Cytosis

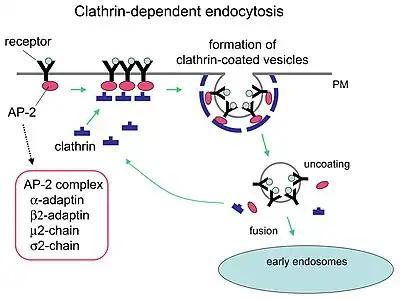
Mechanism of clathrin-dependent endocytosis. Clathrin-coated pits in endocytosis: The membrane of the cell invaginates using the protein clathrin. The clathrin uses actin to pull together the sides of the plasma membrane and form a vesicle inside the cellular cytosol.

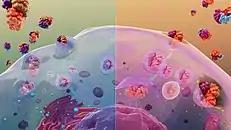
Exocytosis (L) and Endocytosis (R)

Exocytosis is when a cell directs the contents of secretory vesicles out of the cell membrane. The vesicles fuse with the cell membrane and their content, usually protein, is released out of the cell. There are two types of exocytosis: Constitutive secretion and Regulated secretion. In both of these types, a vesicle buds from the Golgi Apparatus and is shuttled to the plasma membrane, to be exocytosed from cell. Exocytosis of lysosomes commonly serves to repair damaged areas of the plasma membrane by replenishing the lipid bilayer.